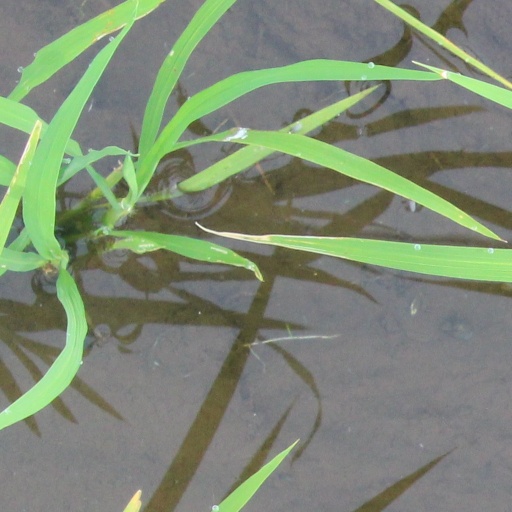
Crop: rice